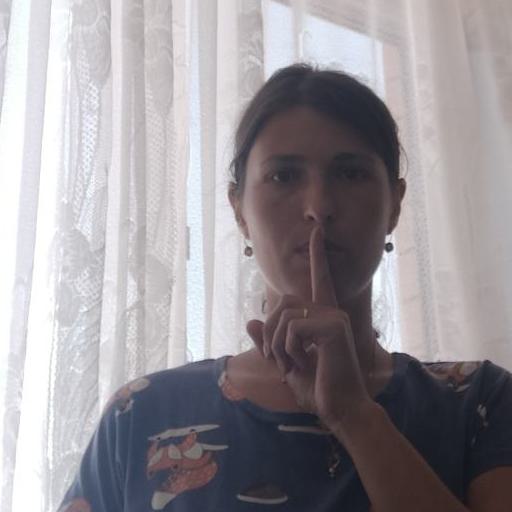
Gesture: mute